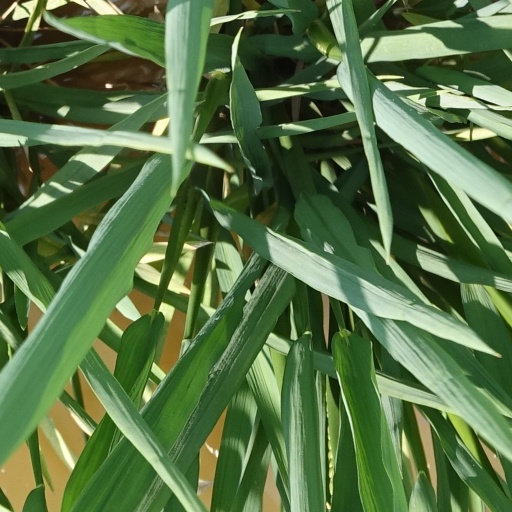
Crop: rice